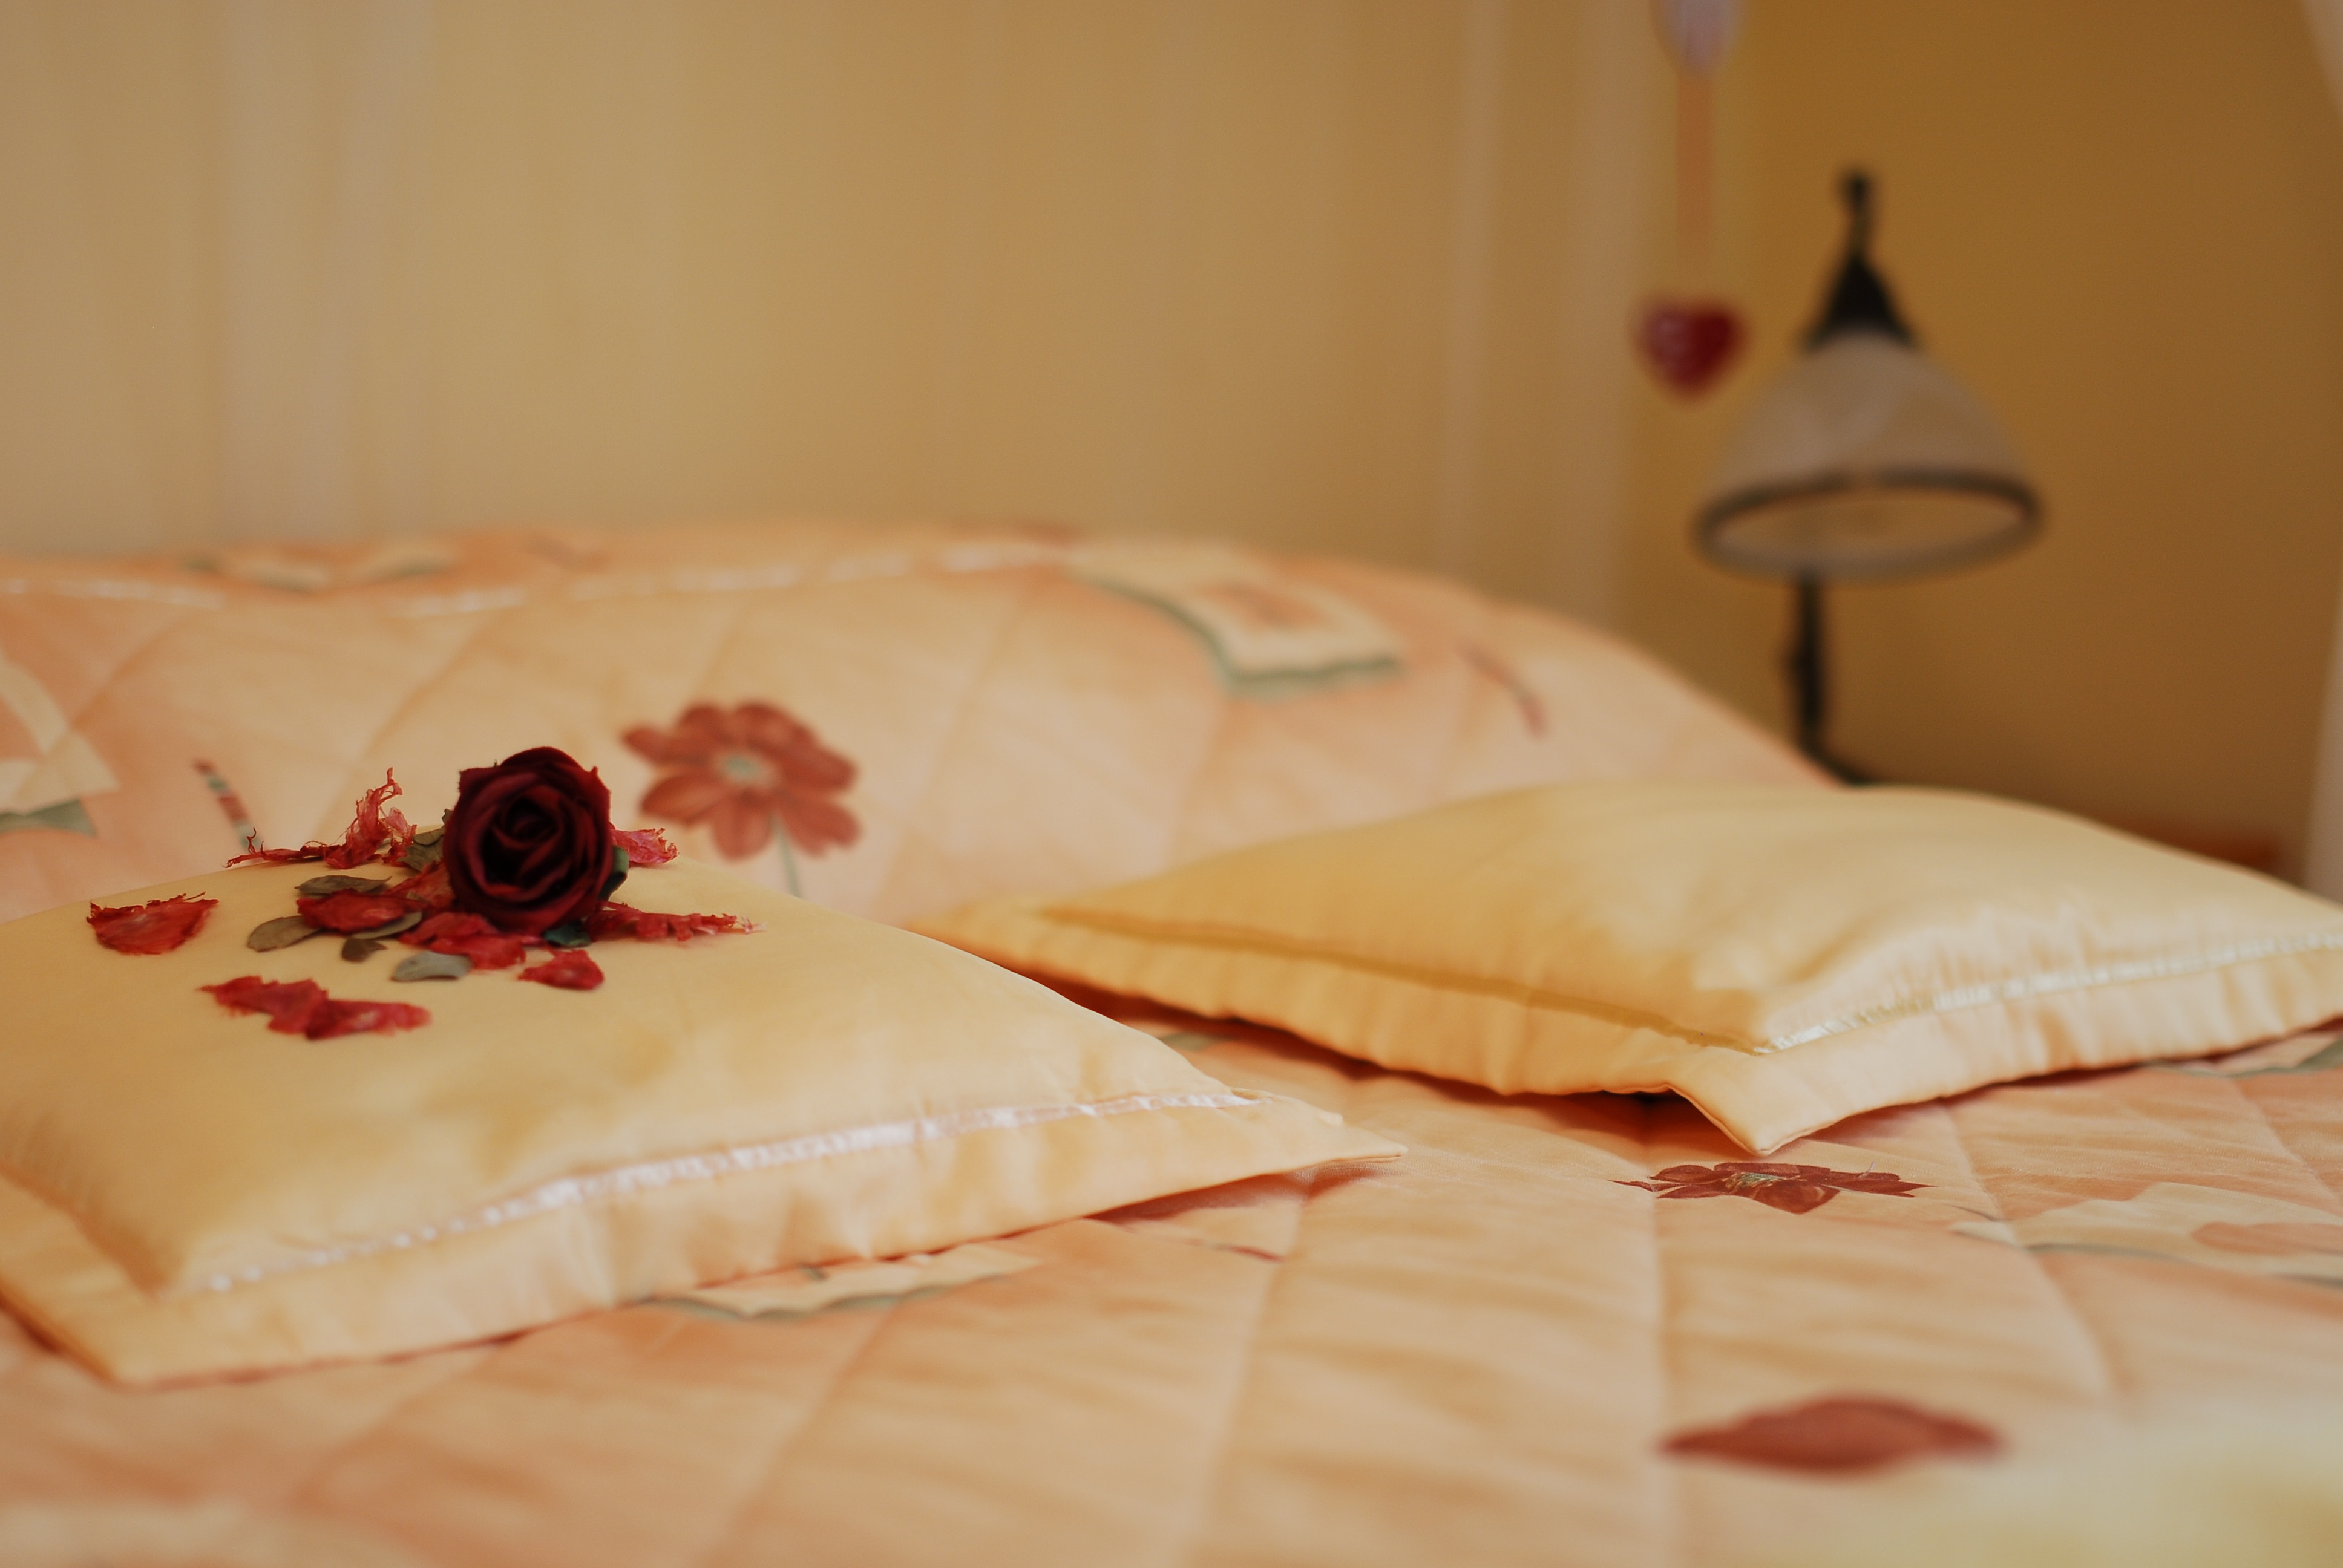
home, rest, furniture, room, material, textile, hotel, bed, climate, bad, bed sheet